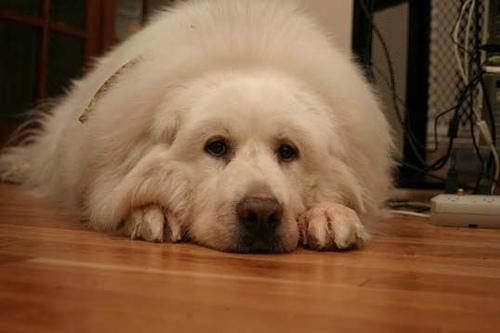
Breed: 225-n000073-Great_Pyrenees